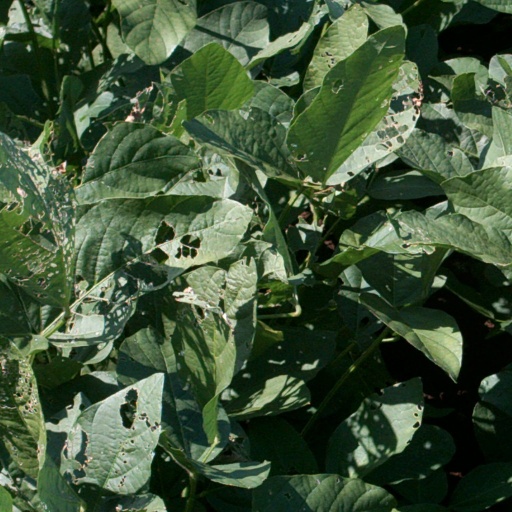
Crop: soybean